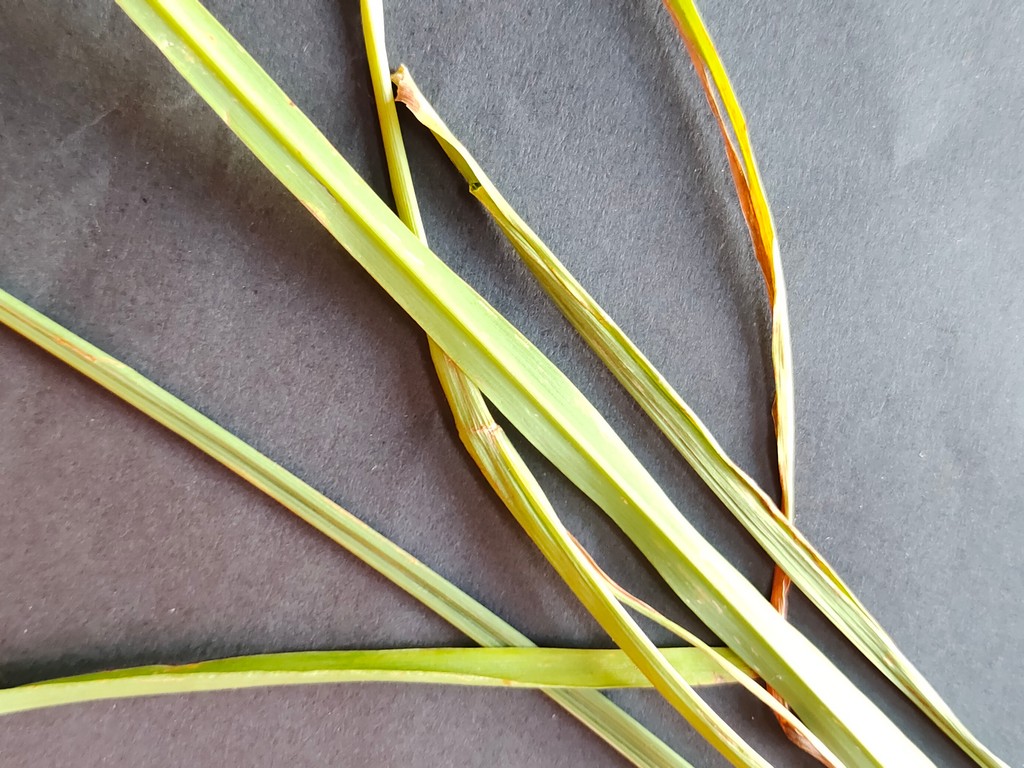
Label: Unhealthy